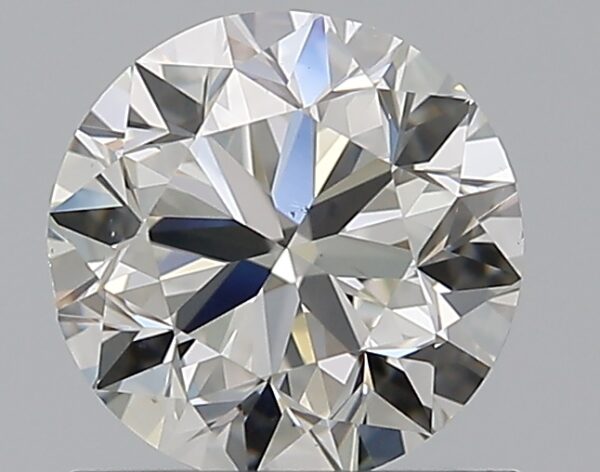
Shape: round
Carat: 1
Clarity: VS2
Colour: I
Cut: VG
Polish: EX
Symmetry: VG
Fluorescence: F
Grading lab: GIA
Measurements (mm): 6.21 x 6.26 x 3.99